Daniel arap Moi

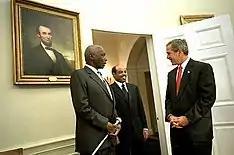
US President George W. Bush welcomes President Daniel arap Moi of Kenya and Prime Minister Meles Zenawi of Ethiopia to the Oval Office, 2002.

Inquiries that began at the request of foreign aid donors never amounted to anything substantial during Moi's presidency. Although it appears that the peaceful transition of power to Mwai Kibaki may have involved an understanding that Moi would not stand trial for offences committed during his presidency, foreign aid donors reiterated their requests, and Kibaki reopened the inquiry. As the inquiry progressed, Moi, his two sons; Philip and Gideon (now a Senator), and his daughter, June, as well as a host of high-ranking Kenyans, were implicated. In a testimony delivered in late July 2003, Treasury Permanent Secretary Joseph Magari recounted that in 1991 Moi ordered him to pay Ksh34.5 million ($460,000) to Goldenberg, contrary to the laws then in force.